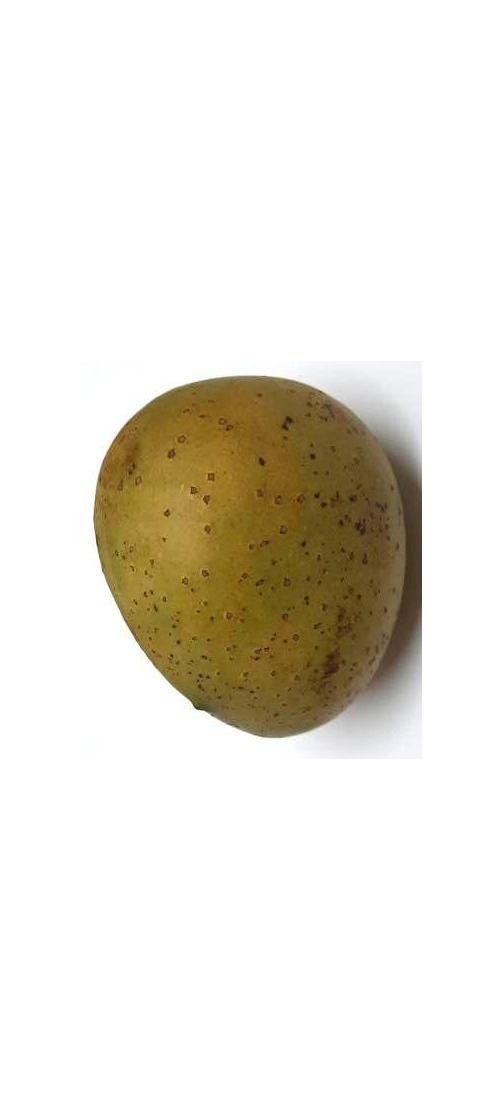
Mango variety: Gourmoti